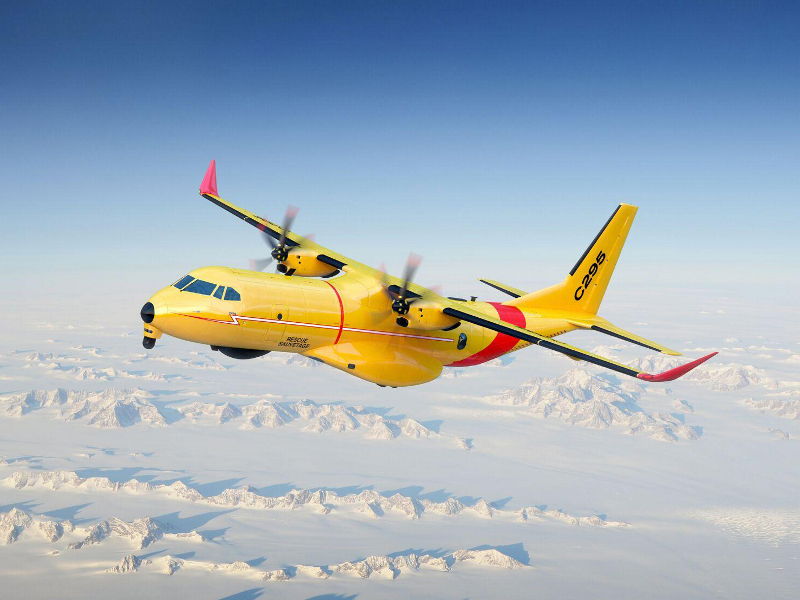
Vehicle type: Planes